Marked for Murder

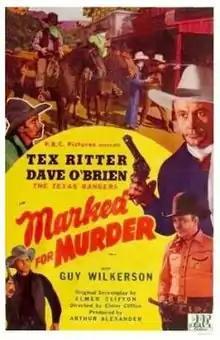

Marked for Murder is a 1945 American Western film written and directed by Elmer Clifton. The film stars Dave O'Brien, Tex Ritter and Guy Wilkerson, with Marilyn McConnell, Ed Cassidy and Henry Hall. The film was released on 8 February 1945, by Producers Releasing Corporation.